Nihang

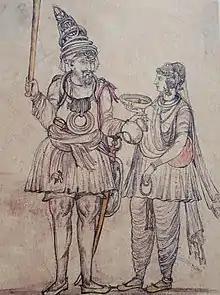
A Nihang Singh and a Nihang Singhani, by Kehar Singh

The Nihang sect equally reveres the Guru Granth Sahib, Dasam Granth, and Sarbloh Granth. They attribute the later two works to Guru Gobind Singh. They consider the Dasam Granth and the Sarbloh Granth as extensions of the Guru Granth Sahib. As such, they refer to these scriptures as "Sri Dasam Guru Granth Sahib", and "Sri Sarbloh Guru Granth Sahib". They call the Guru Granth Sahib, "Aad Guru Granth Sahib". They also sometimes refer to the scriptures as "Durbar", such as "Aad Guru Durbar". The Sarbloh Granth has another name, as "Sri Manglacharan Purana". They believe that all three of these scriptures are authentic, written by the Gurus and are one and the same. For this reason, they will often place the Dasam and Aad Granths on the same level and on the same throne (also known as the "palki"). They also sometimes do this for the Sarbloh Granth as well.